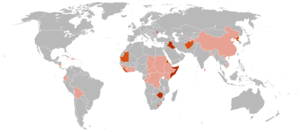
37 pays ayant besoin d'une aide alimentaire urgente, selon la FAO.
La crise alimentaire mondiale de 2007-2008 a pour origine une forte hausse du prix des denrées alimentaires de base, plongeant dans un état de crise quelques-unes des régions les plus pauvres du monde et causant une instabilité politique et des émeutes dans plusieurs pays.